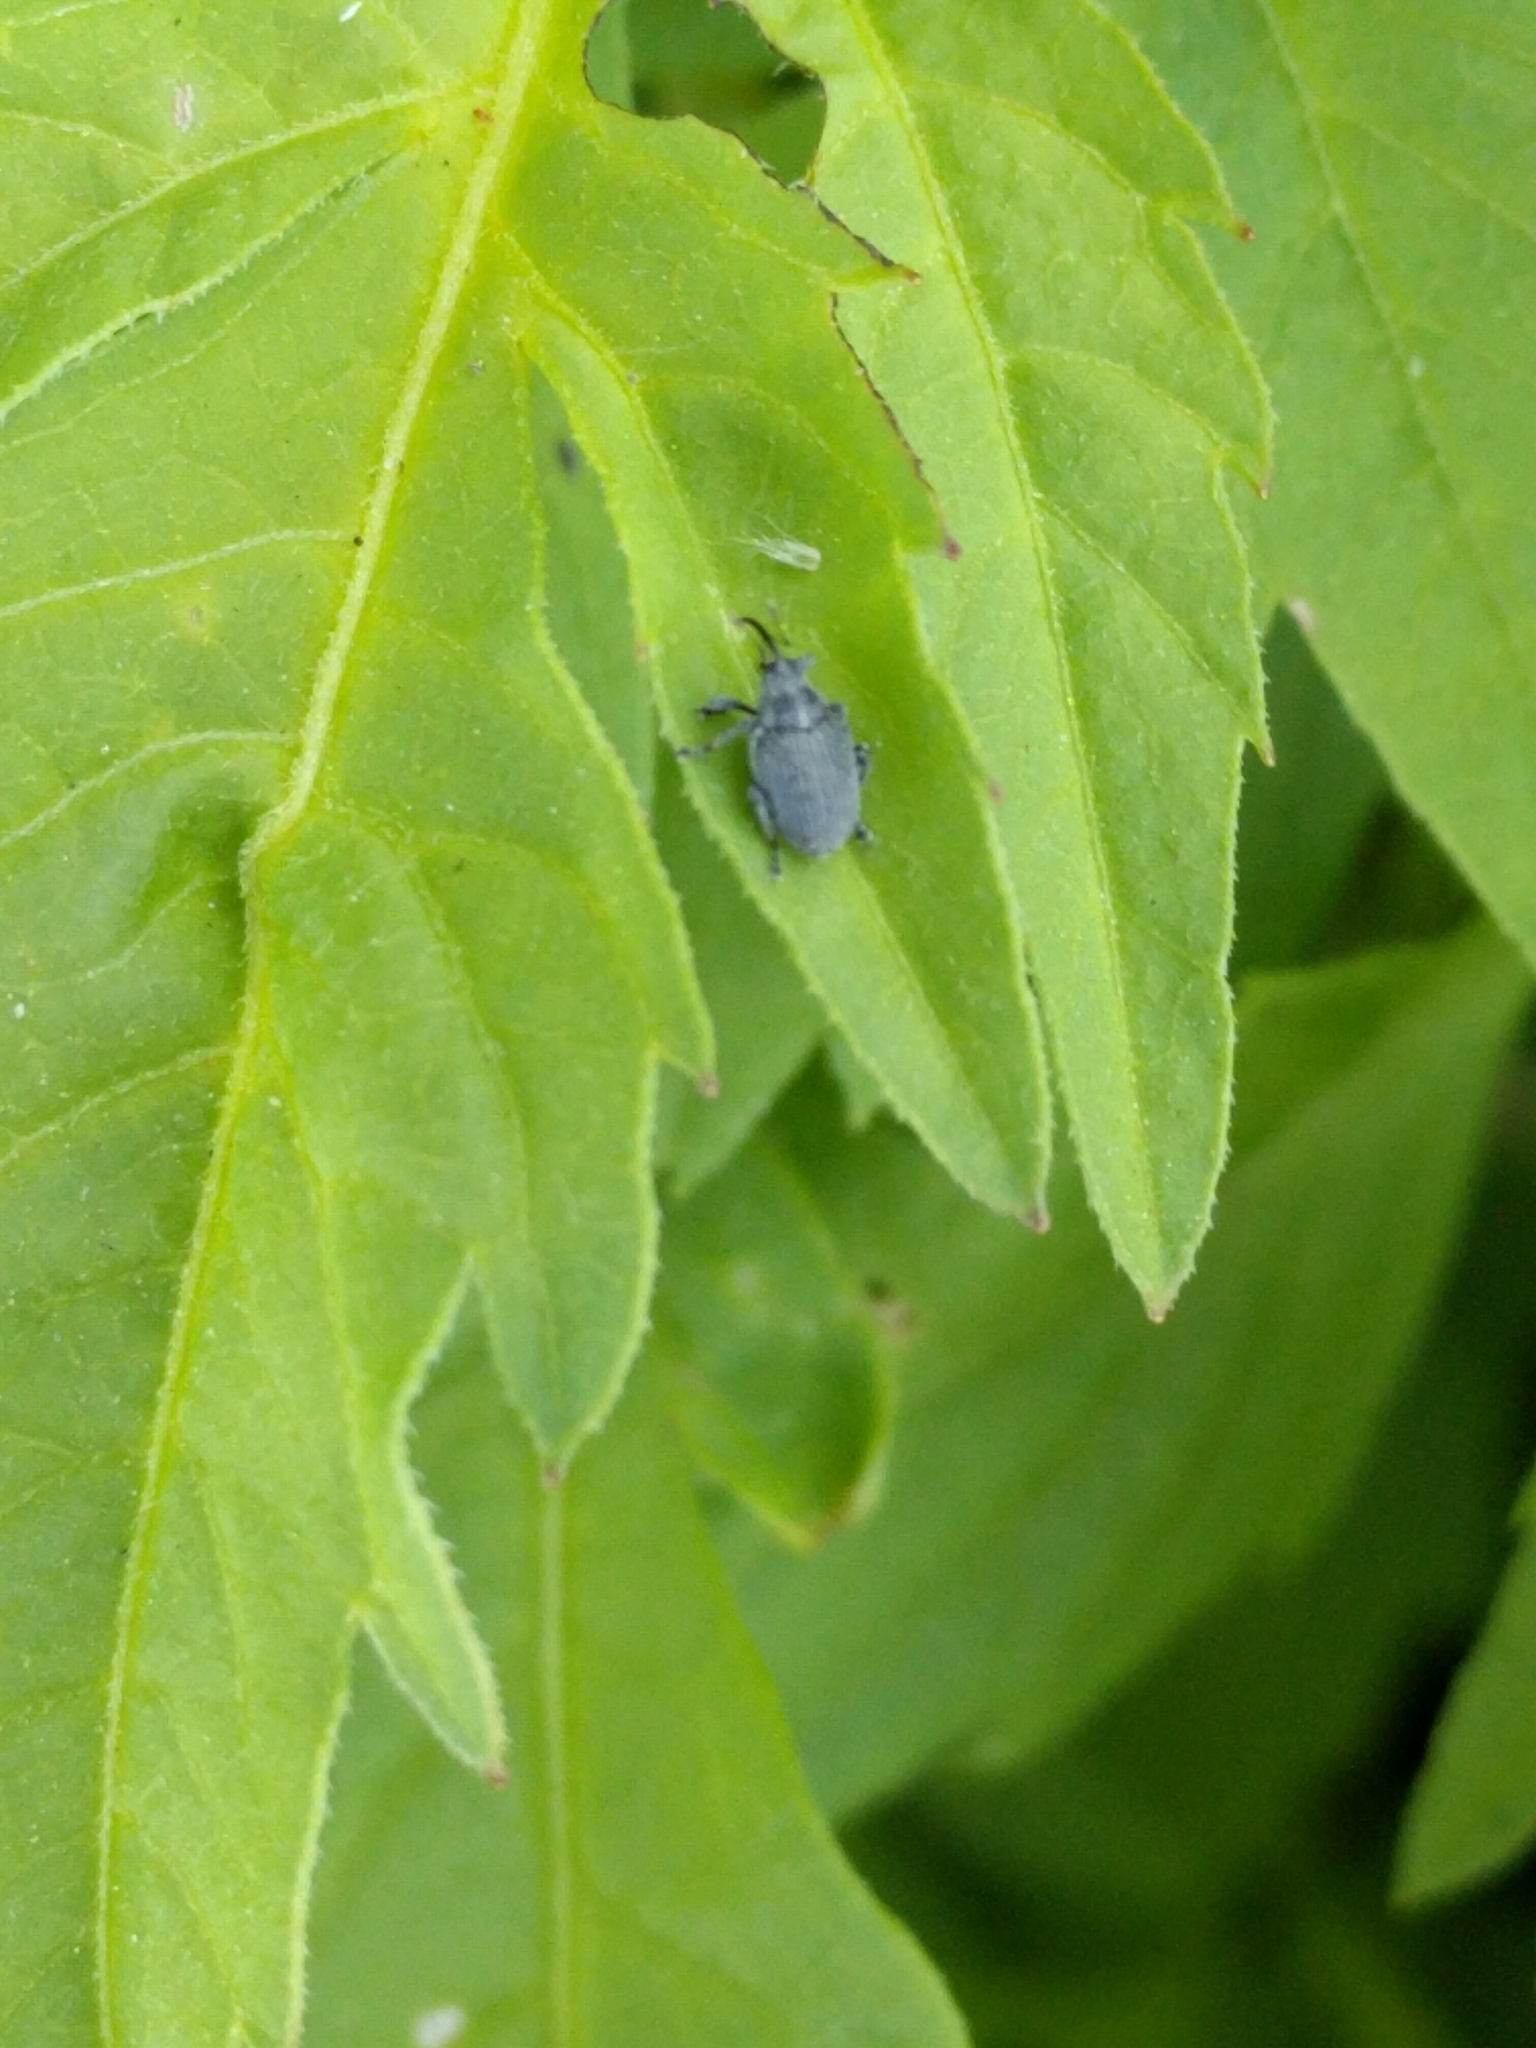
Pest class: Cabbage_seedpod_weevil